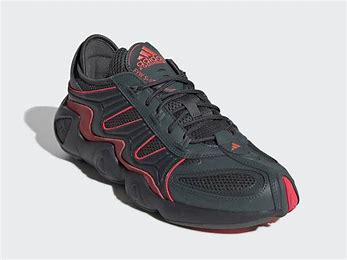
Brand: Adidas
Model: FYW S 97